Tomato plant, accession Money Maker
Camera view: horizontal (90 deg, fisheye); turntable rotation: 330 degrees
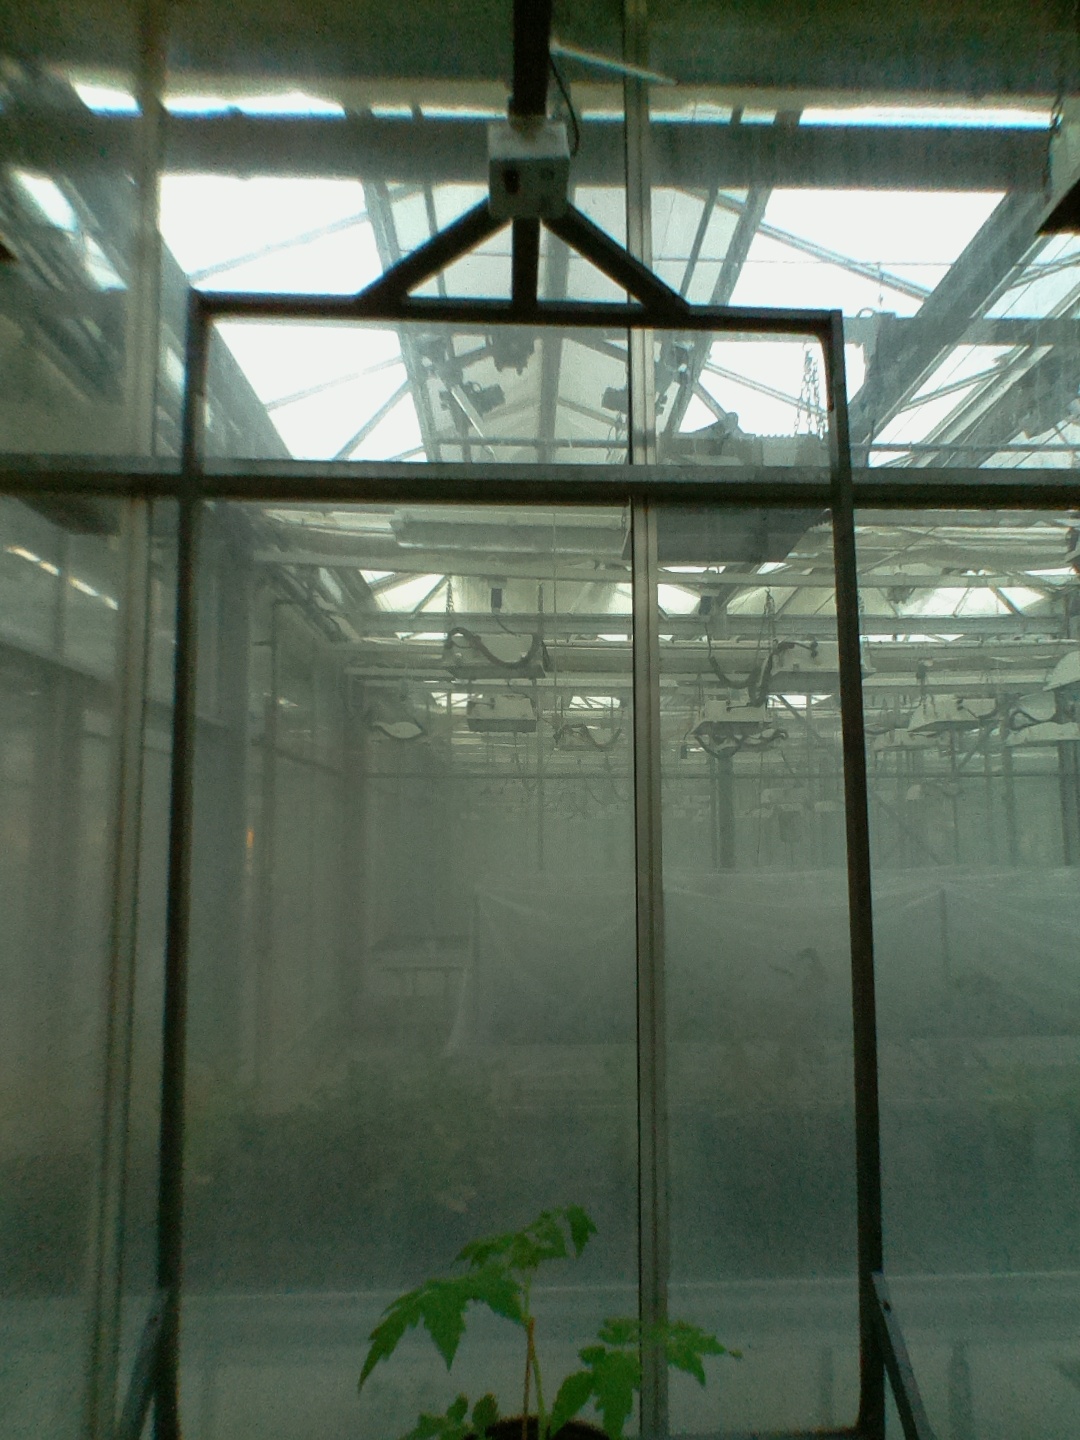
BBCH growth stage 13: 6 of true leaves visible